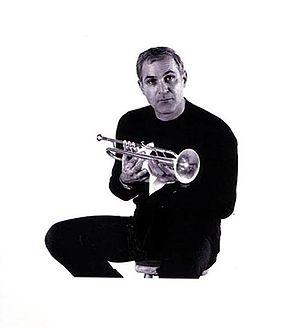
Pete Candoli est né le 26 juin 1923 à Mishawaka, États-Unis et mort le 11 janvier 2008, est un trompettiste de jazz américain.